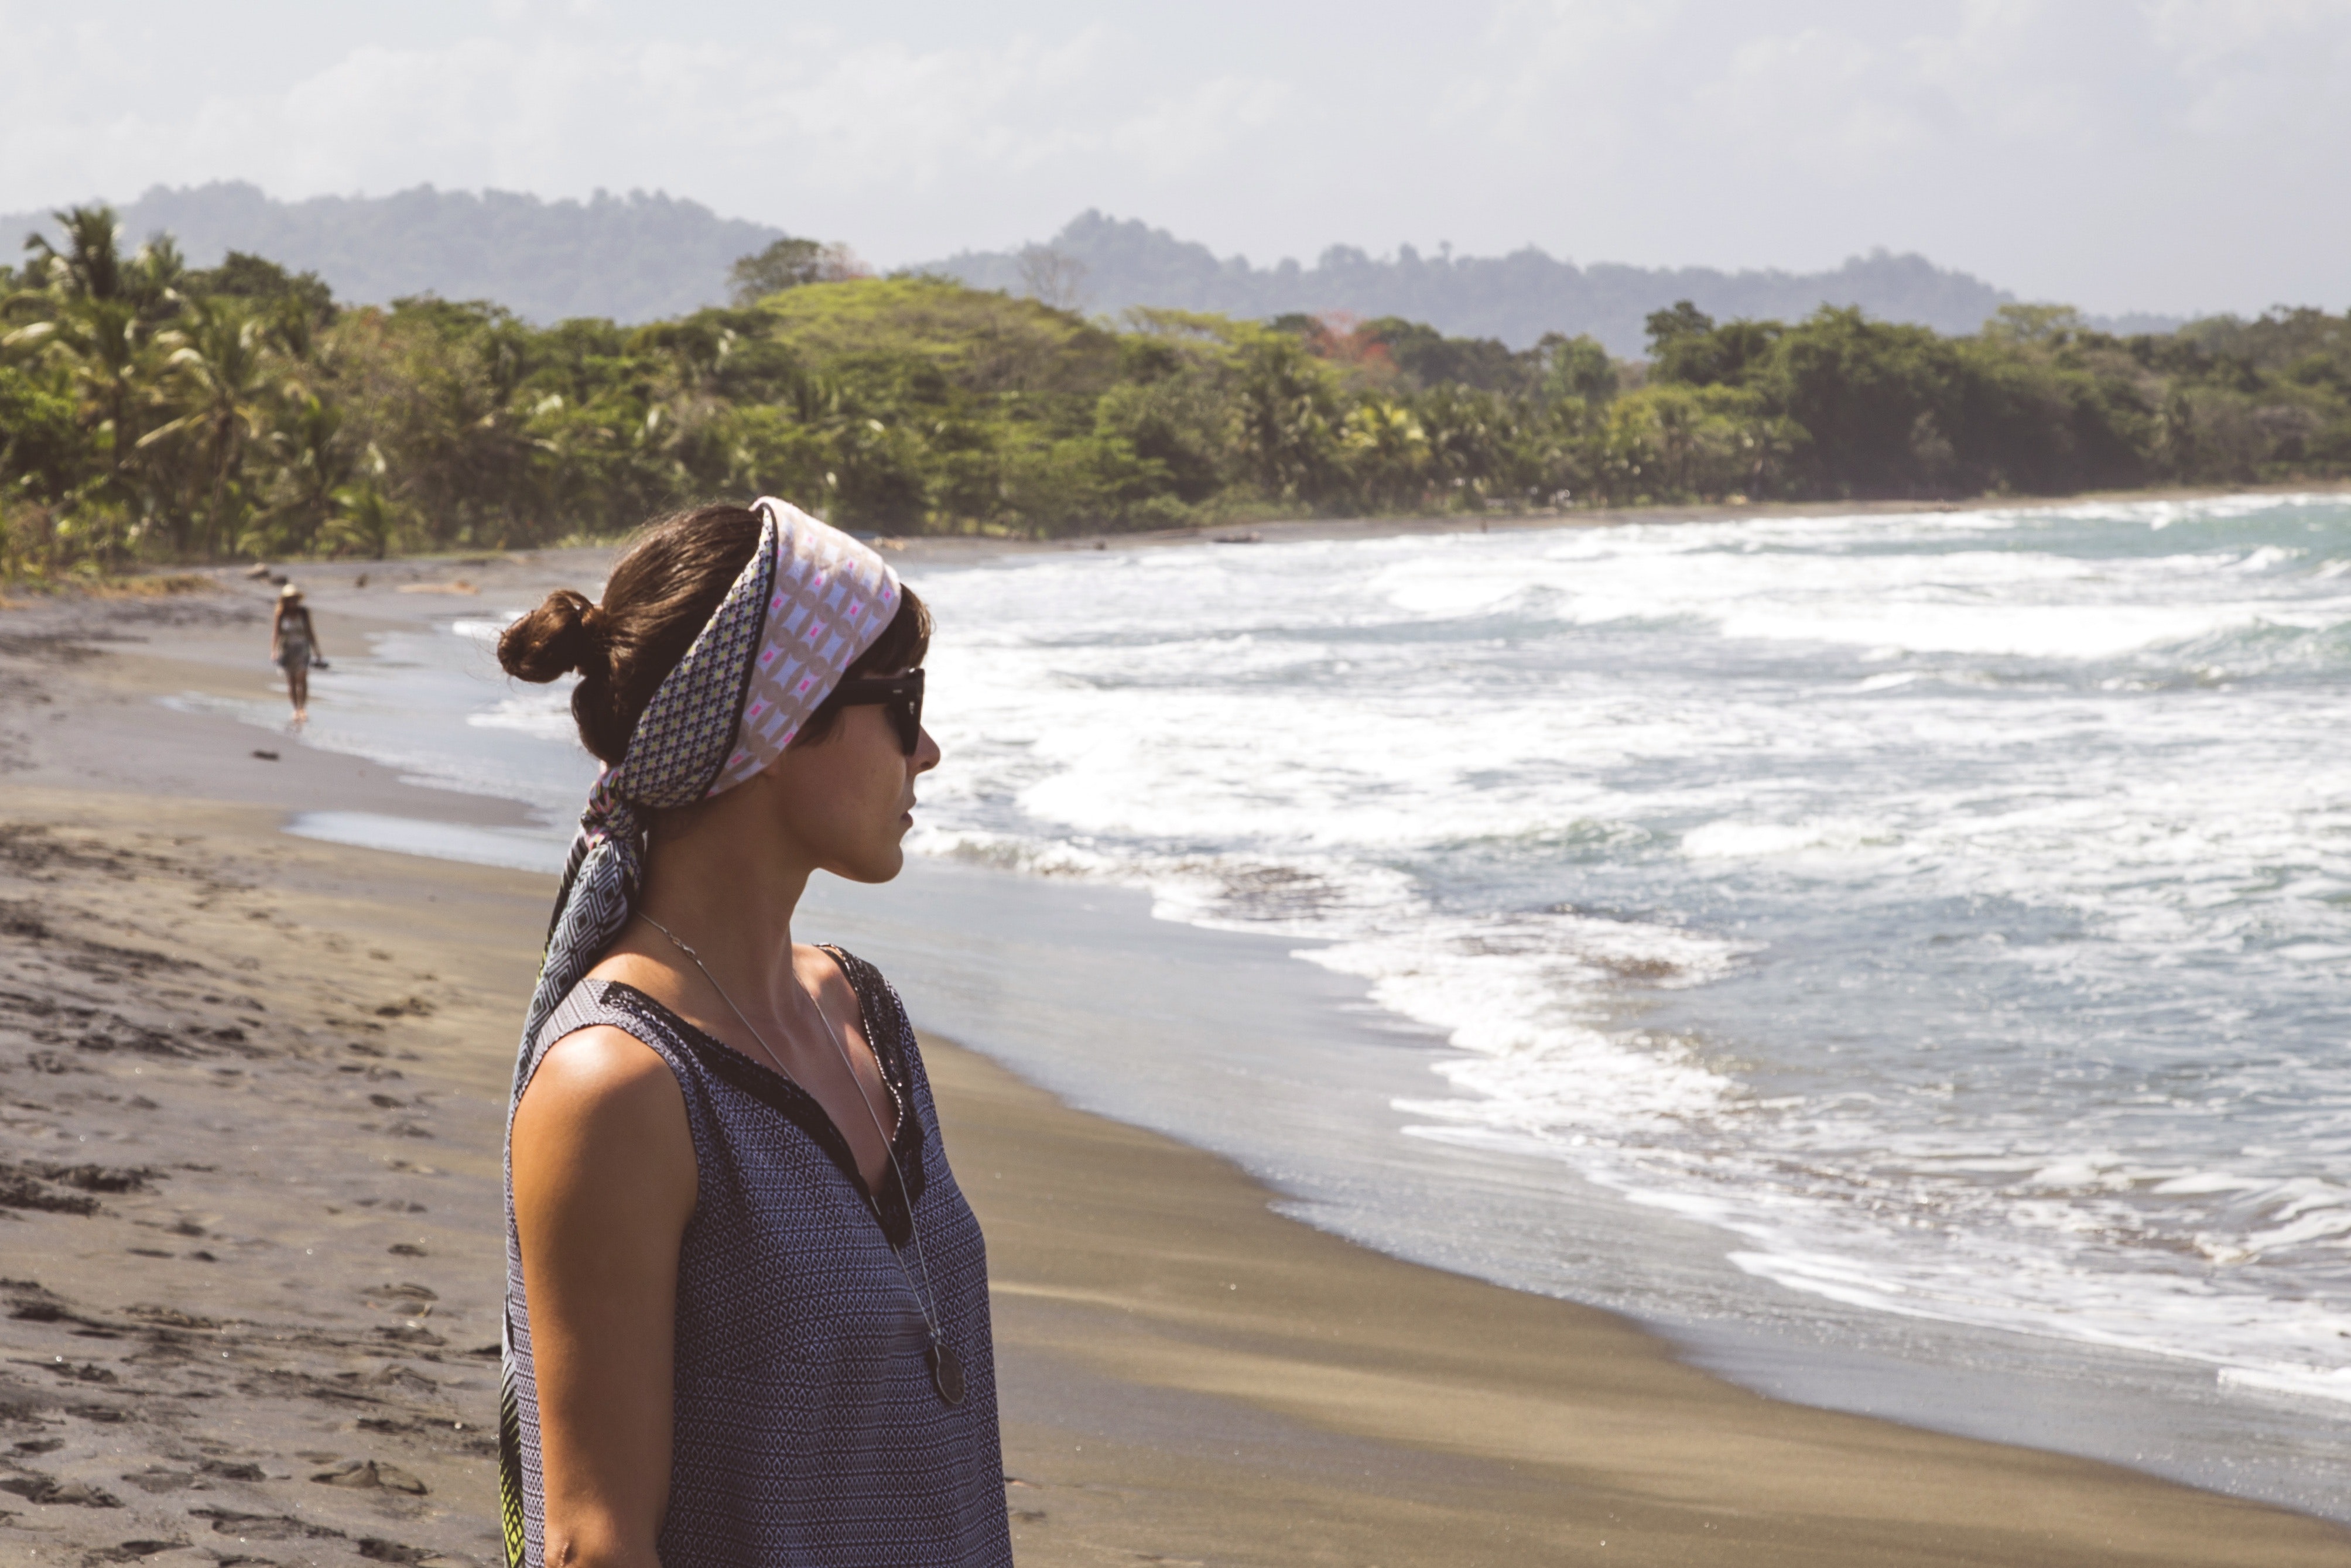
beach, coast, beauty, vacation, sea, shore, ocean, summer, wave, headgear, coastal and oceanic landforms, sun hat, sand, travel, long hair, photography, tourism, neck, tropics, wind wave